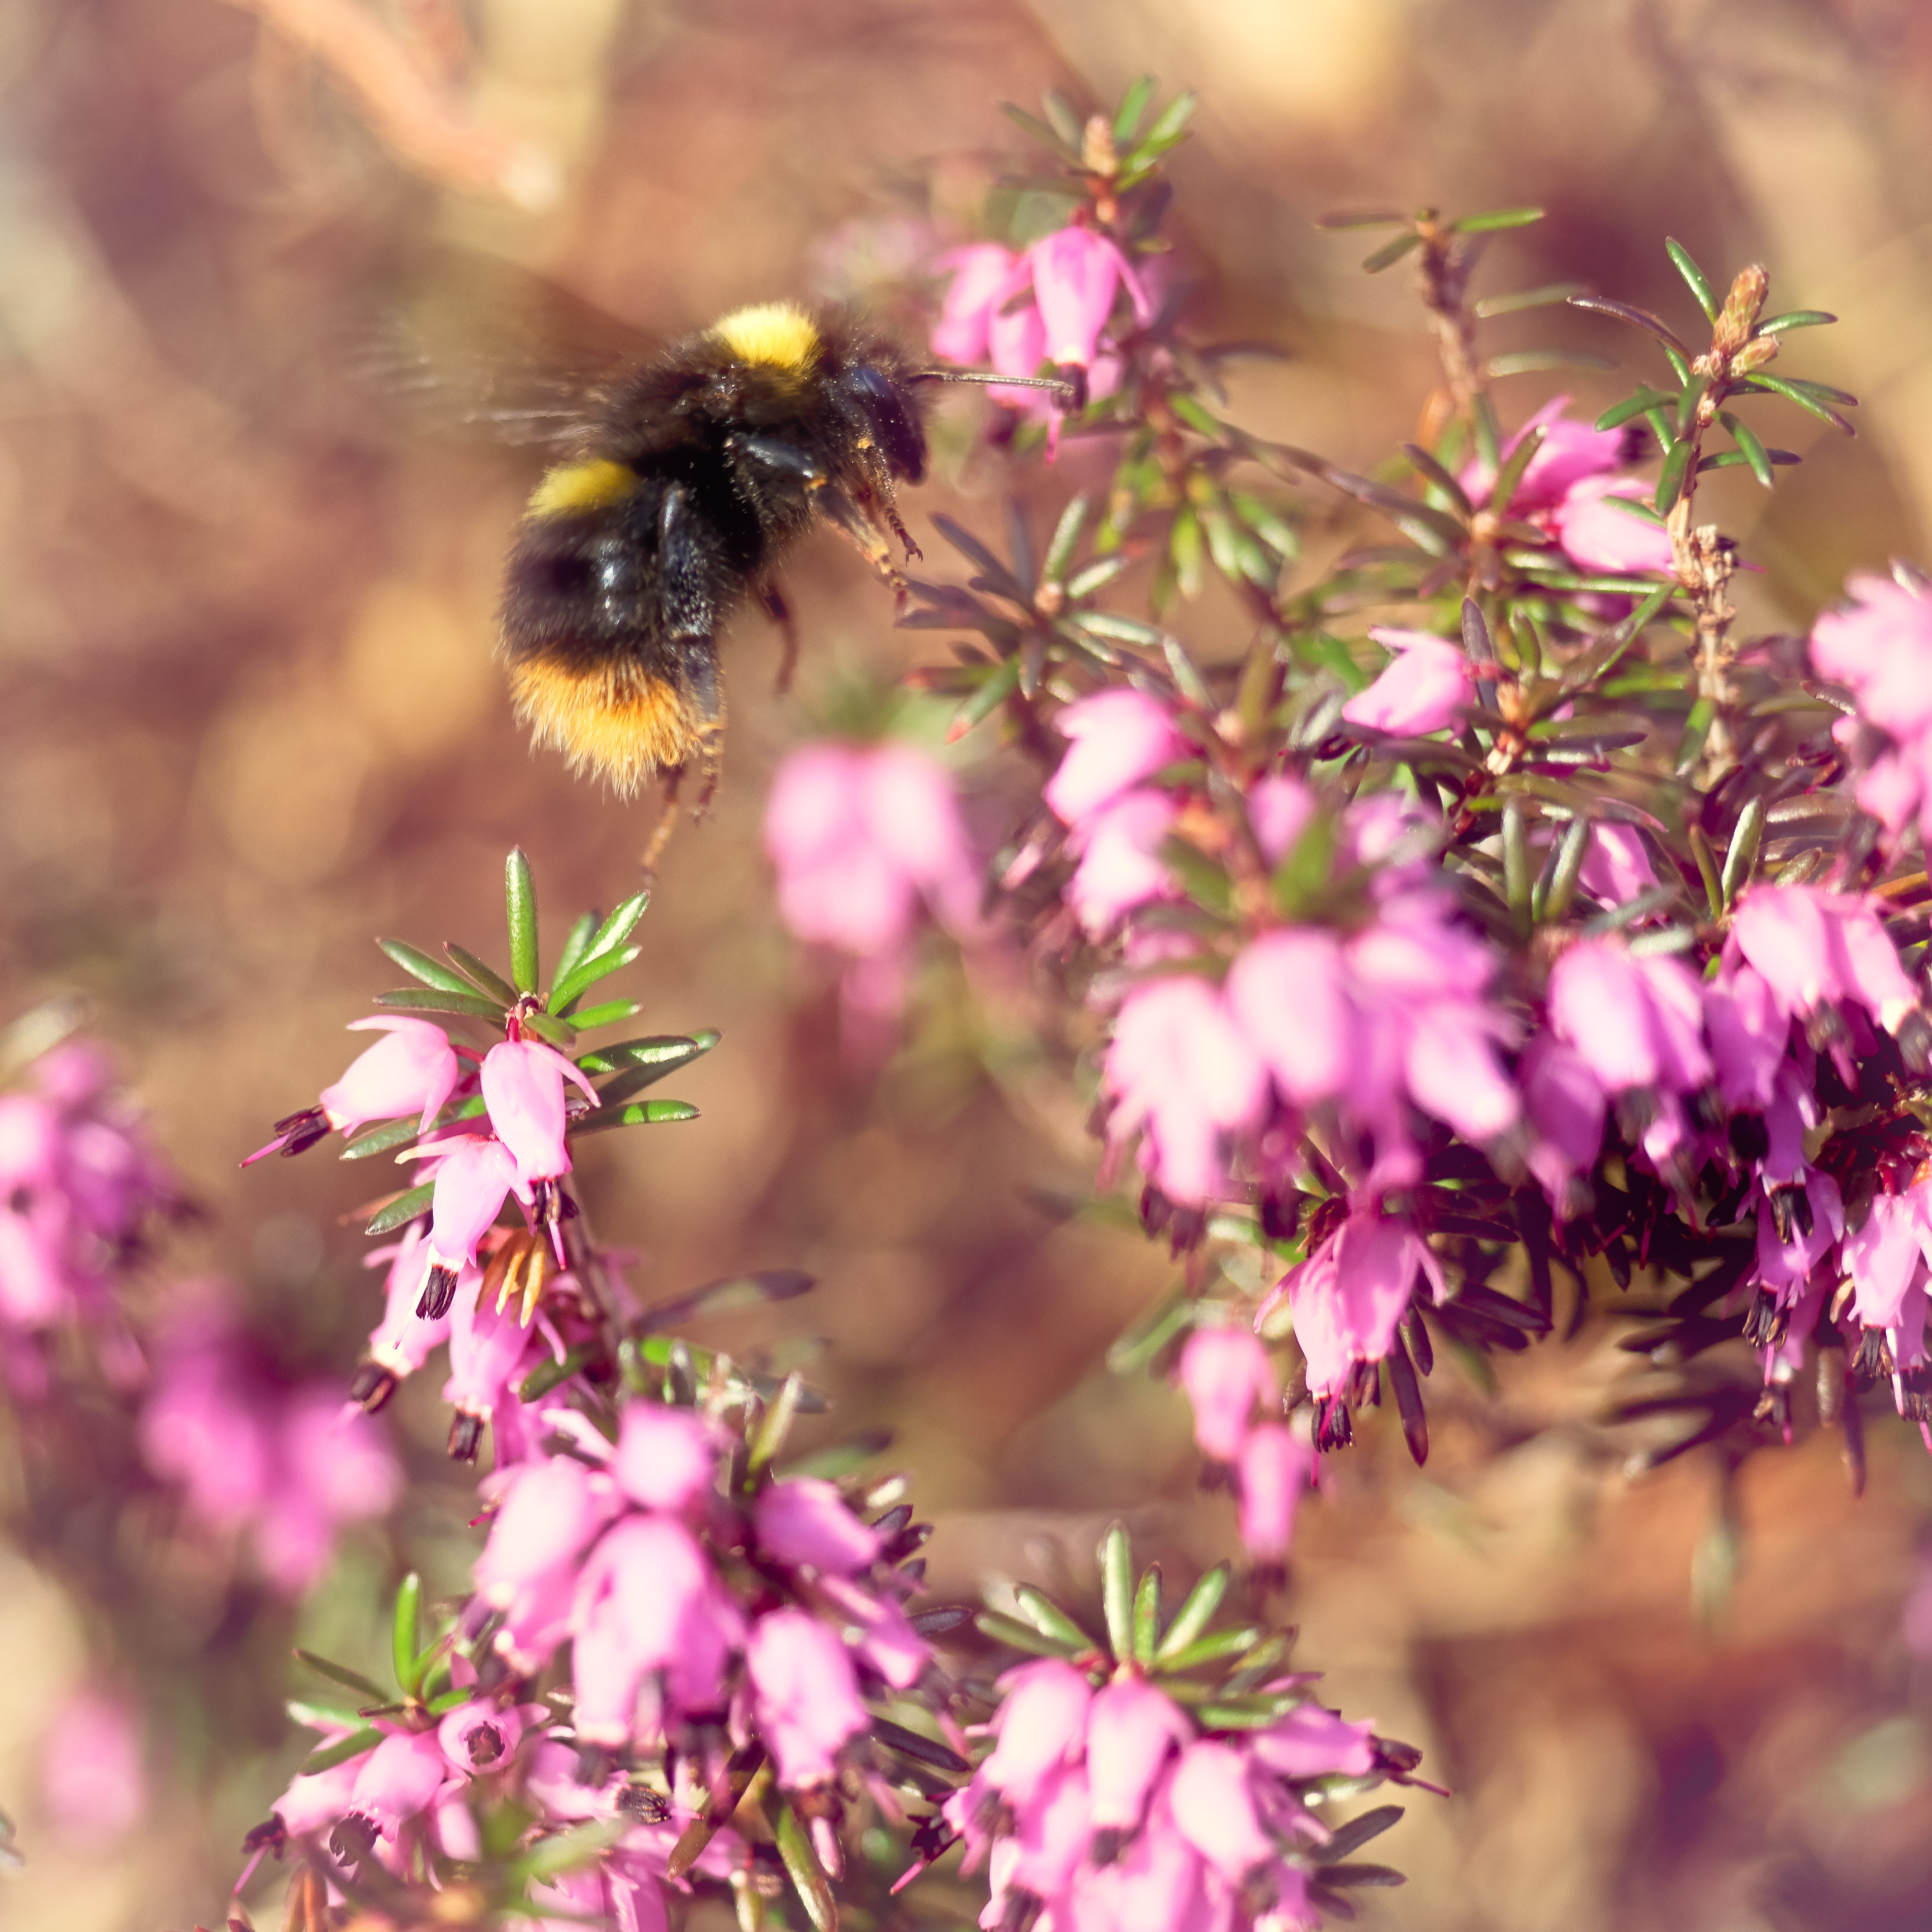
branch, blossom, plant, flower, petal, pollen, insect, botany, flora, invertebrate, wildflower, close up, austria, bee, at, nectar, gmunden, macro photography, ober sterreich, flowering plant, honey bee, land plant, membrane winged insect